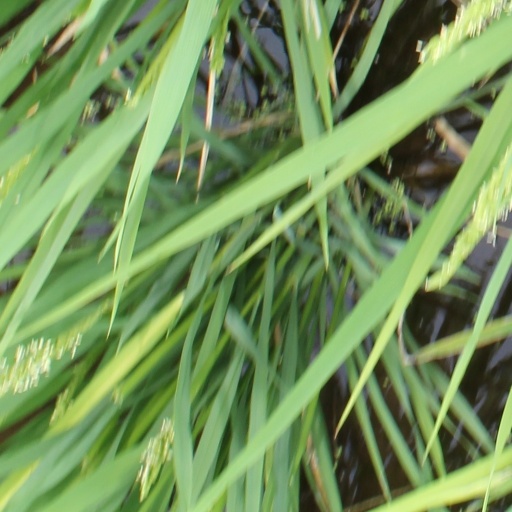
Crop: rice